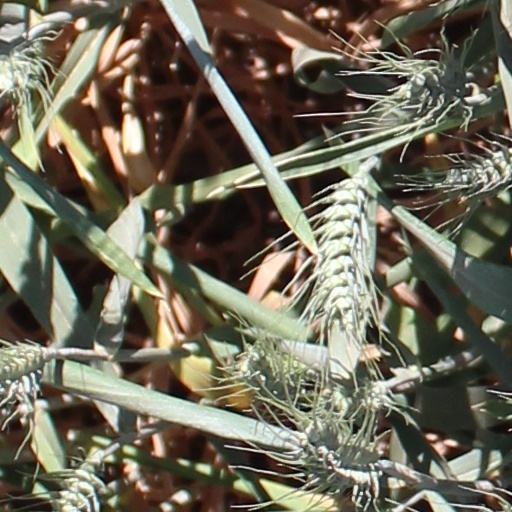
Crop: wheat